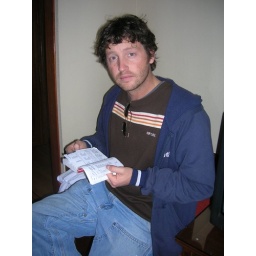
he bought &amp;quot;learn spanish while you drive&amp;quot;, but we preferred to rock out in the car instead